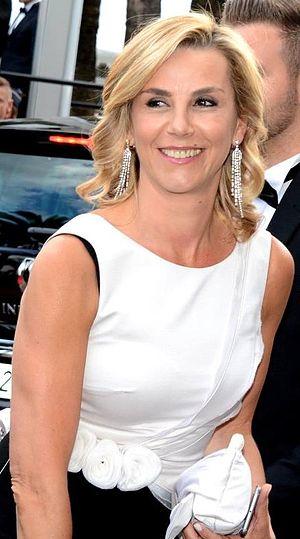
Laurence Ferrari au festival de Cannes